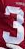
Number: 3